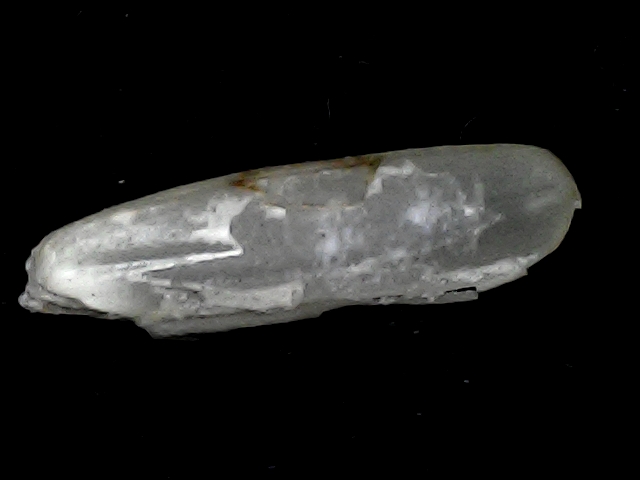
Rice variety: BD57